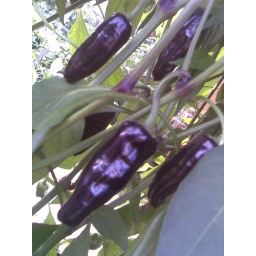
Growing well in the green house - chicken's heart chillis ripening to black...